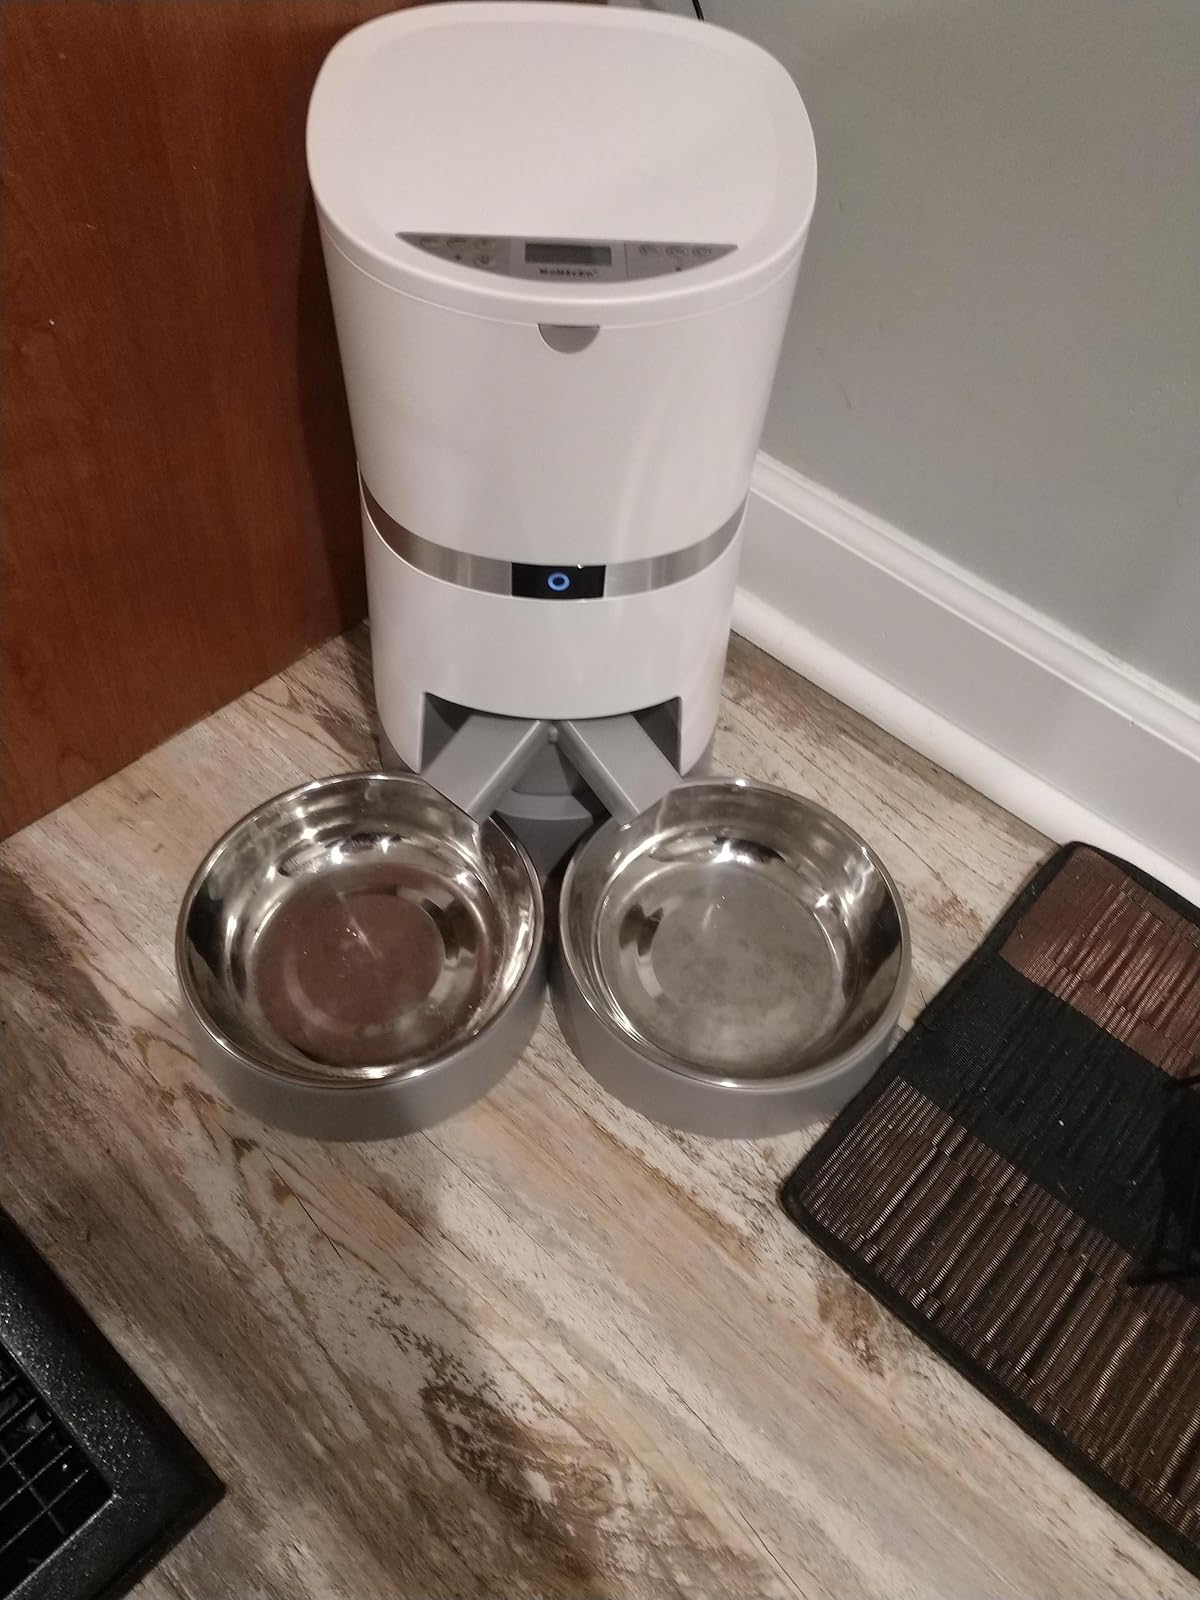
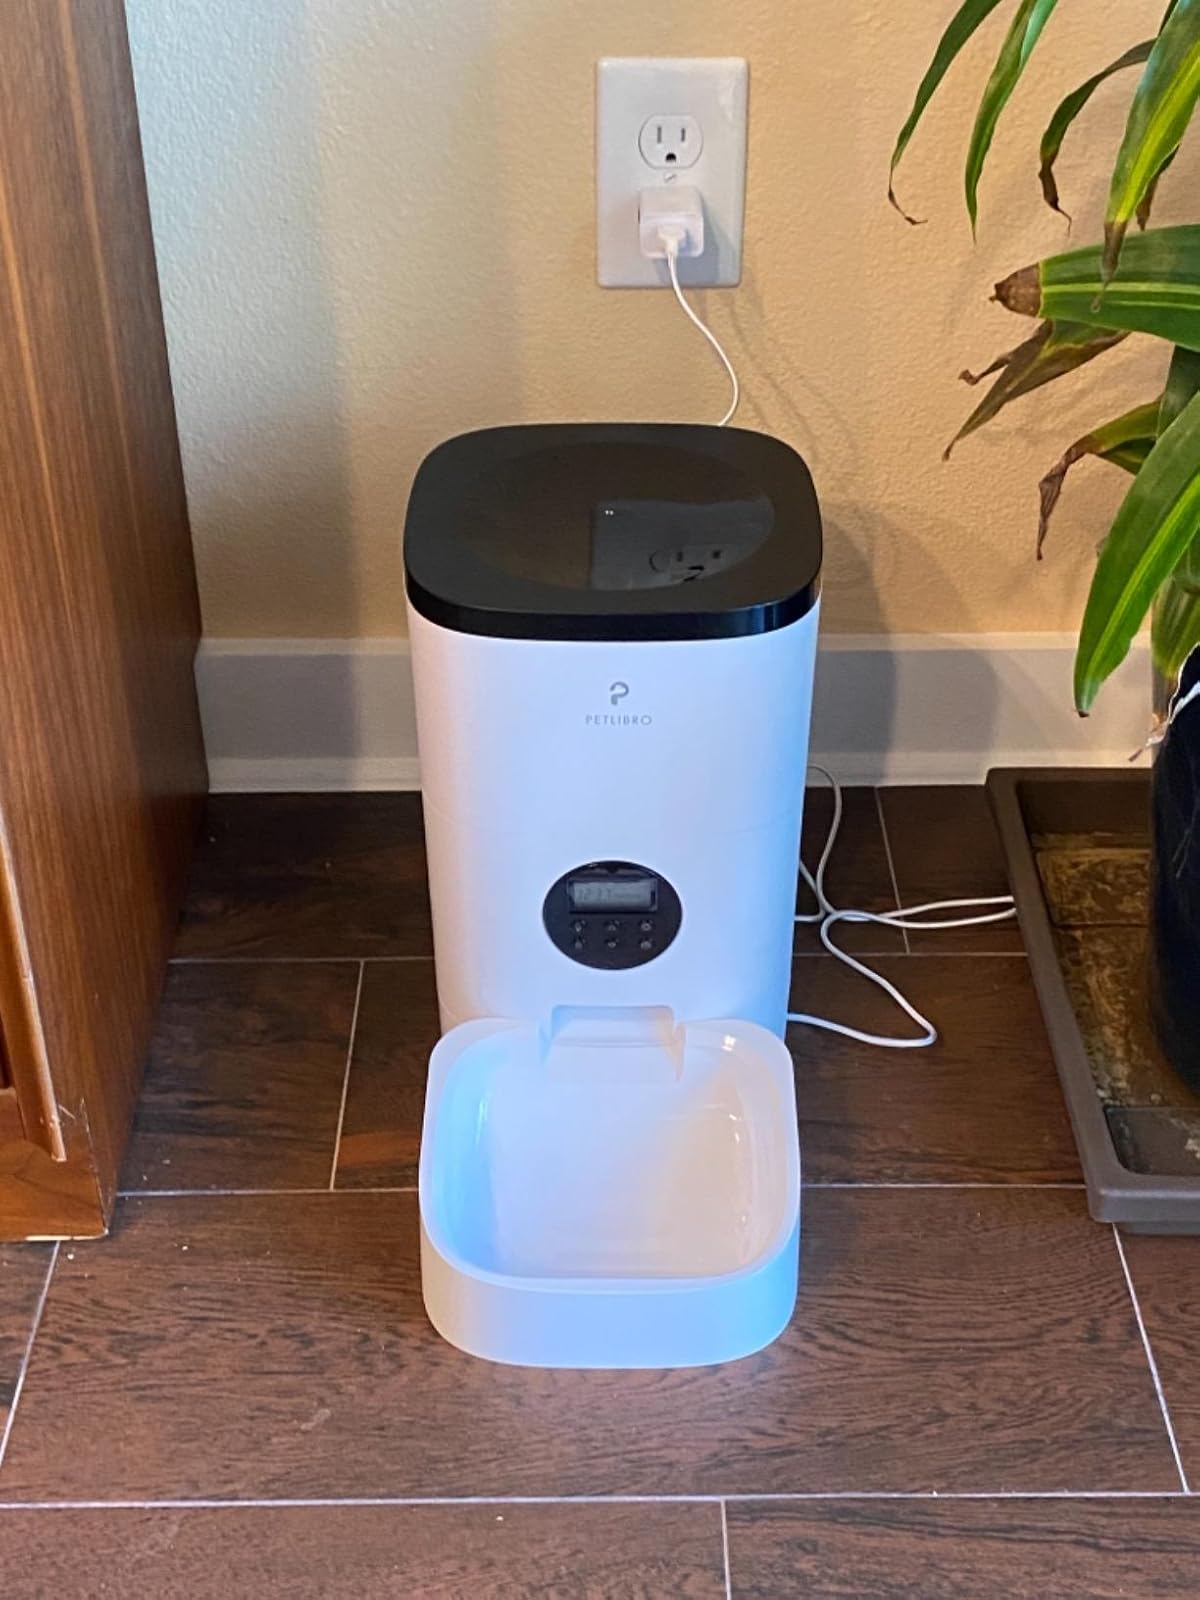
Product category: items_feeder
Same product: no